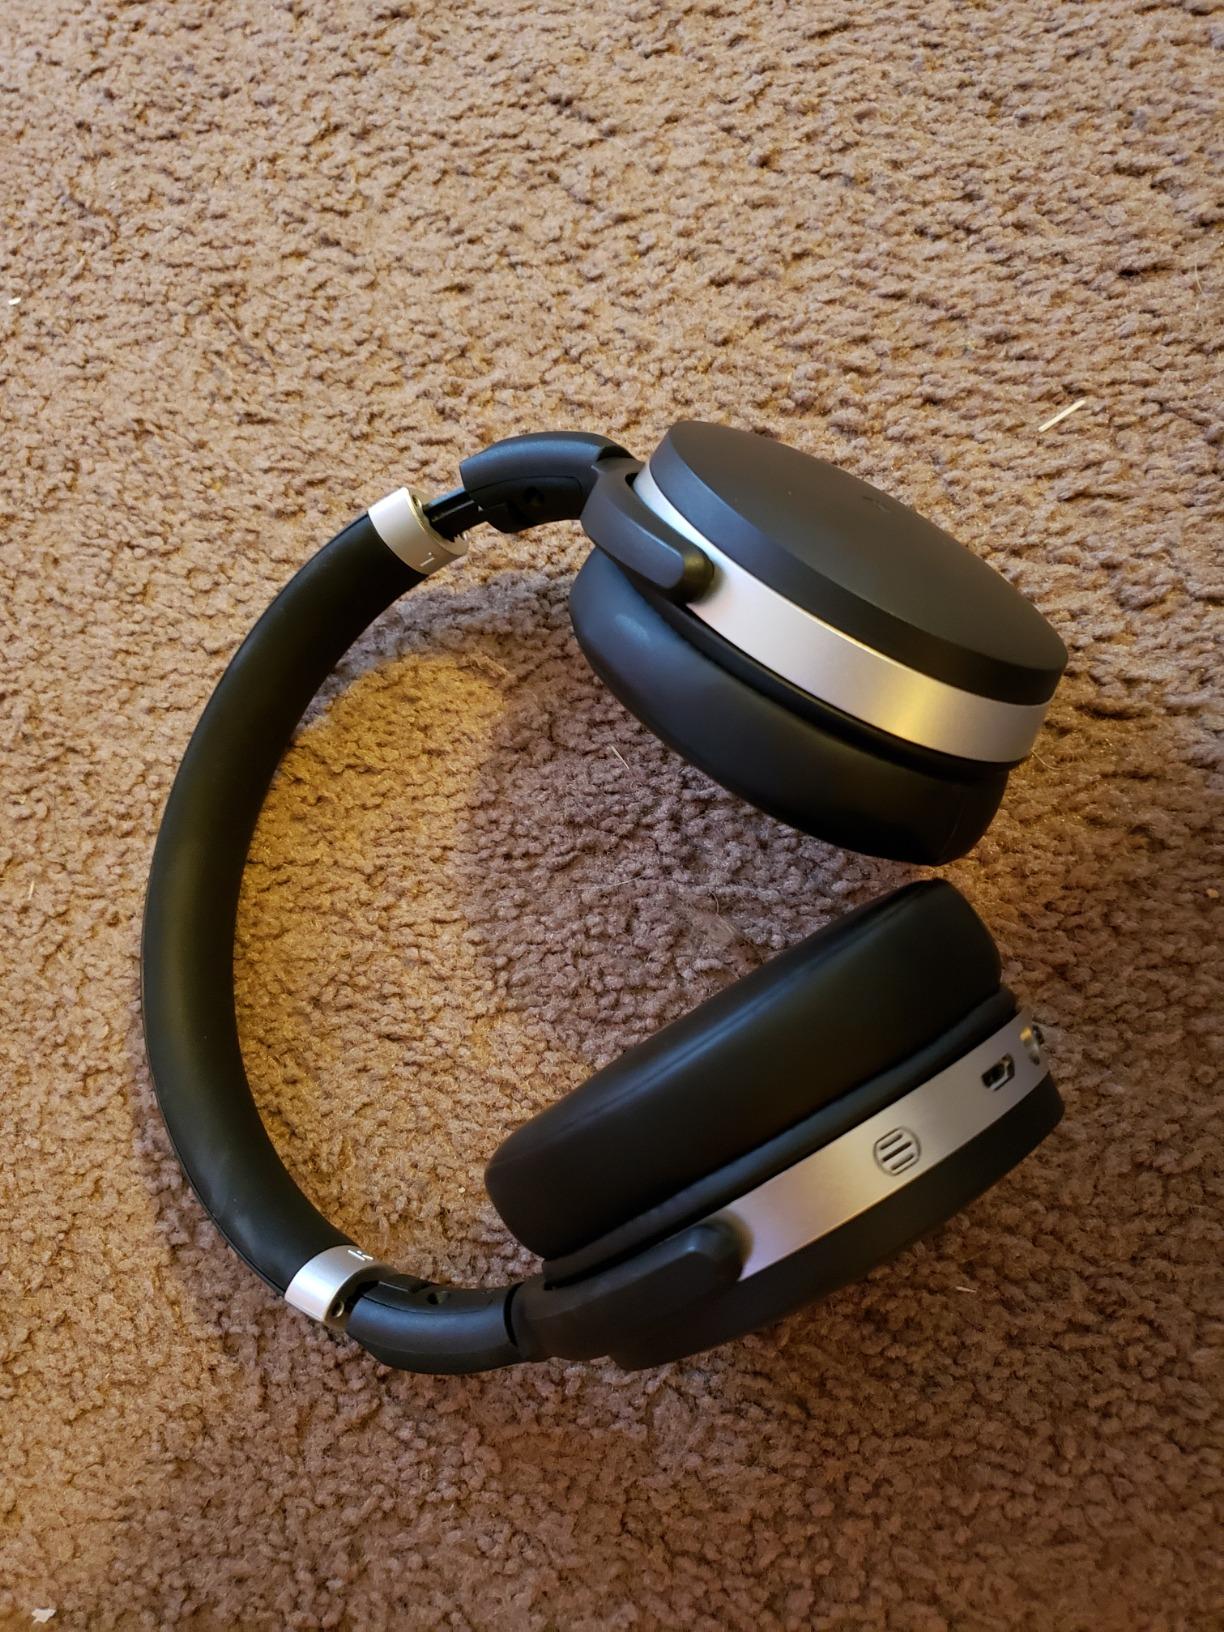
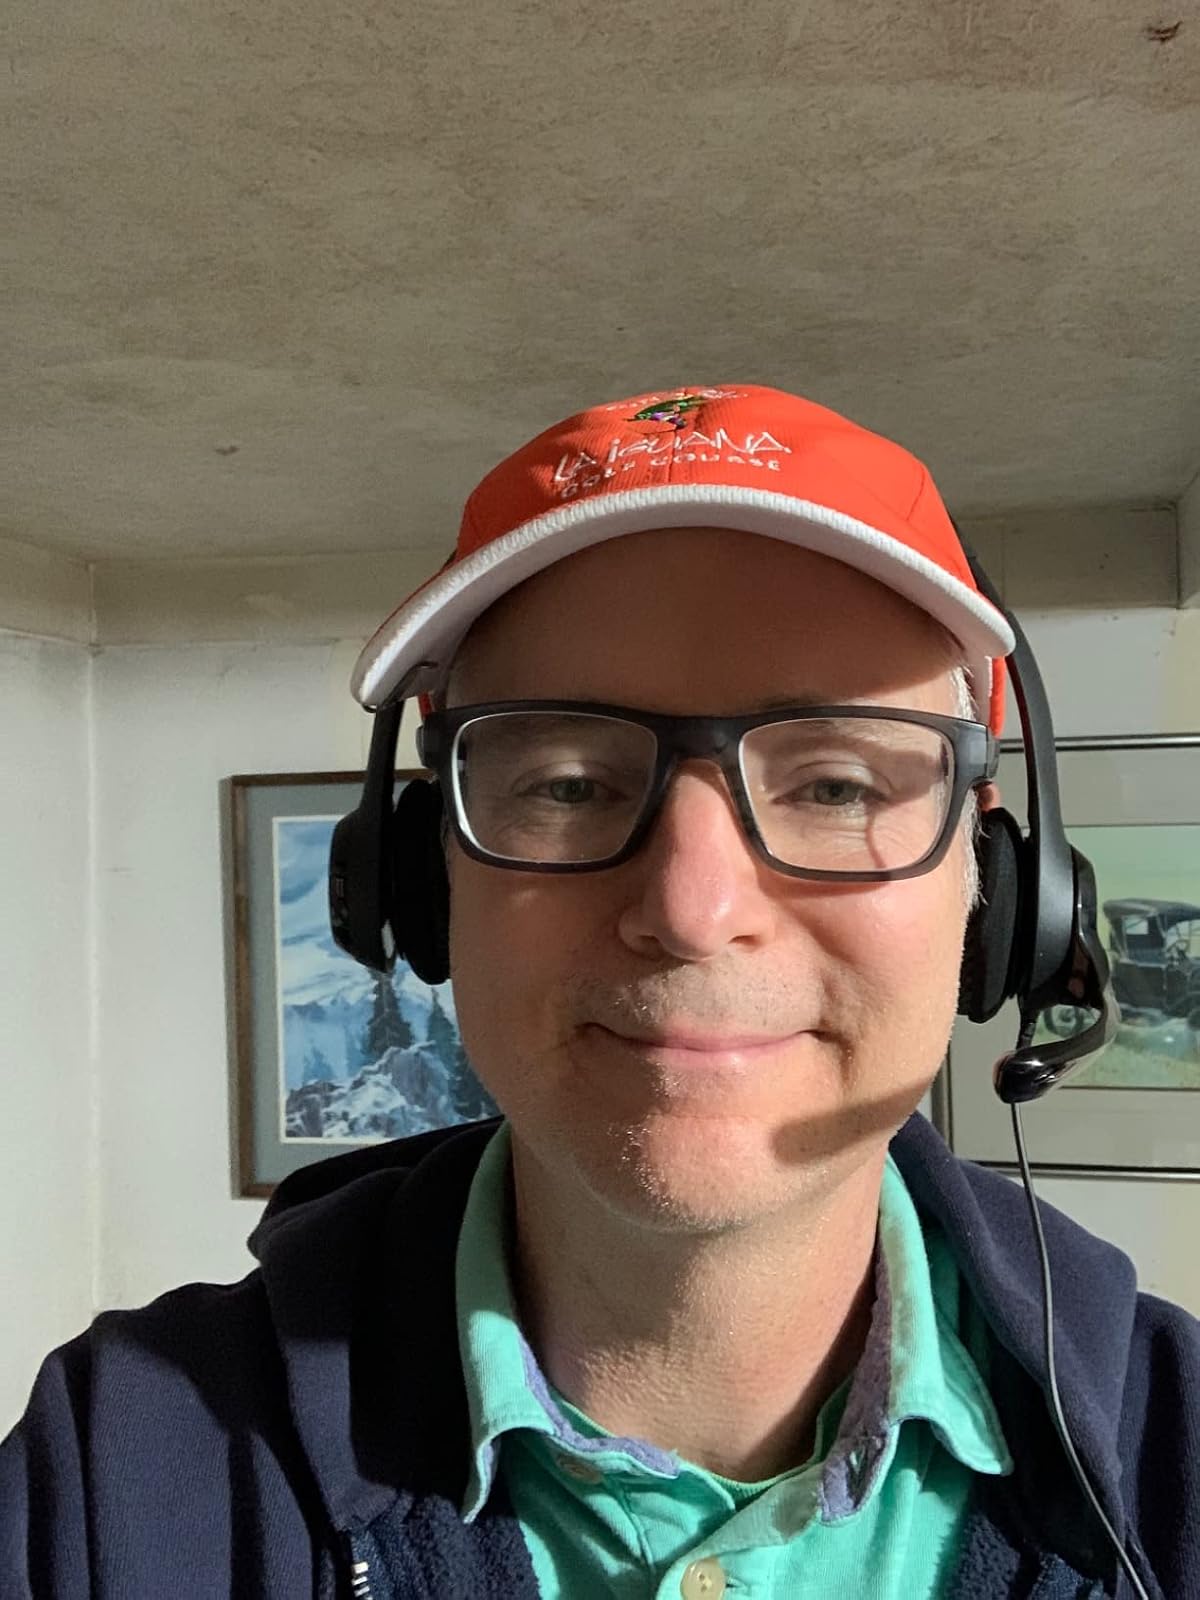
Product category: headphones
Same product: no